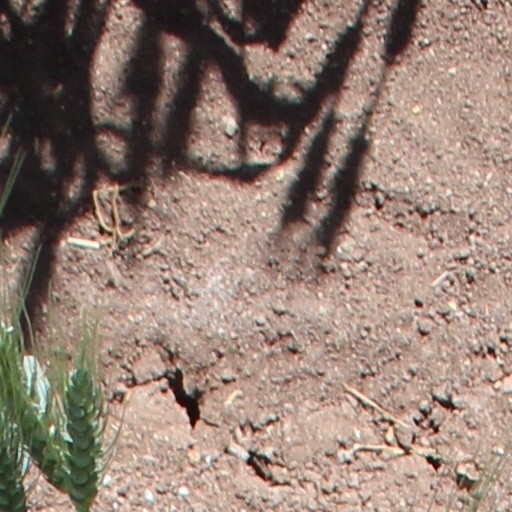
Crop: wheat